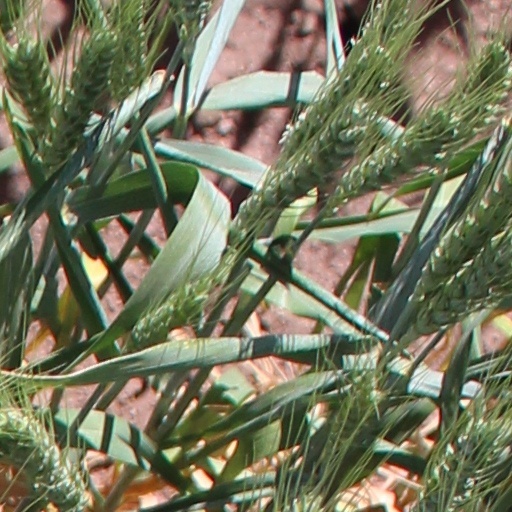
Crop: wheat